Pooveli

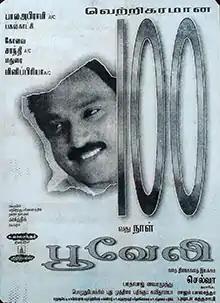
Poster

Pooveli is a 1998 Indian Tamil-language romantic drama film directed by Selva, who also co-wrote the screenplay. An unofficial remake (with Indian twist) of "A Walk in the Clouds" (1995), the film stars Karthik, Abbas, Kausalya and Heera Rajagopal. It was released on 4 December 1998. The film was remade in Telugu as "Alludugaaru Vachcharu" (1999) with Kausalya, Abbas and Heera reprising their roles.